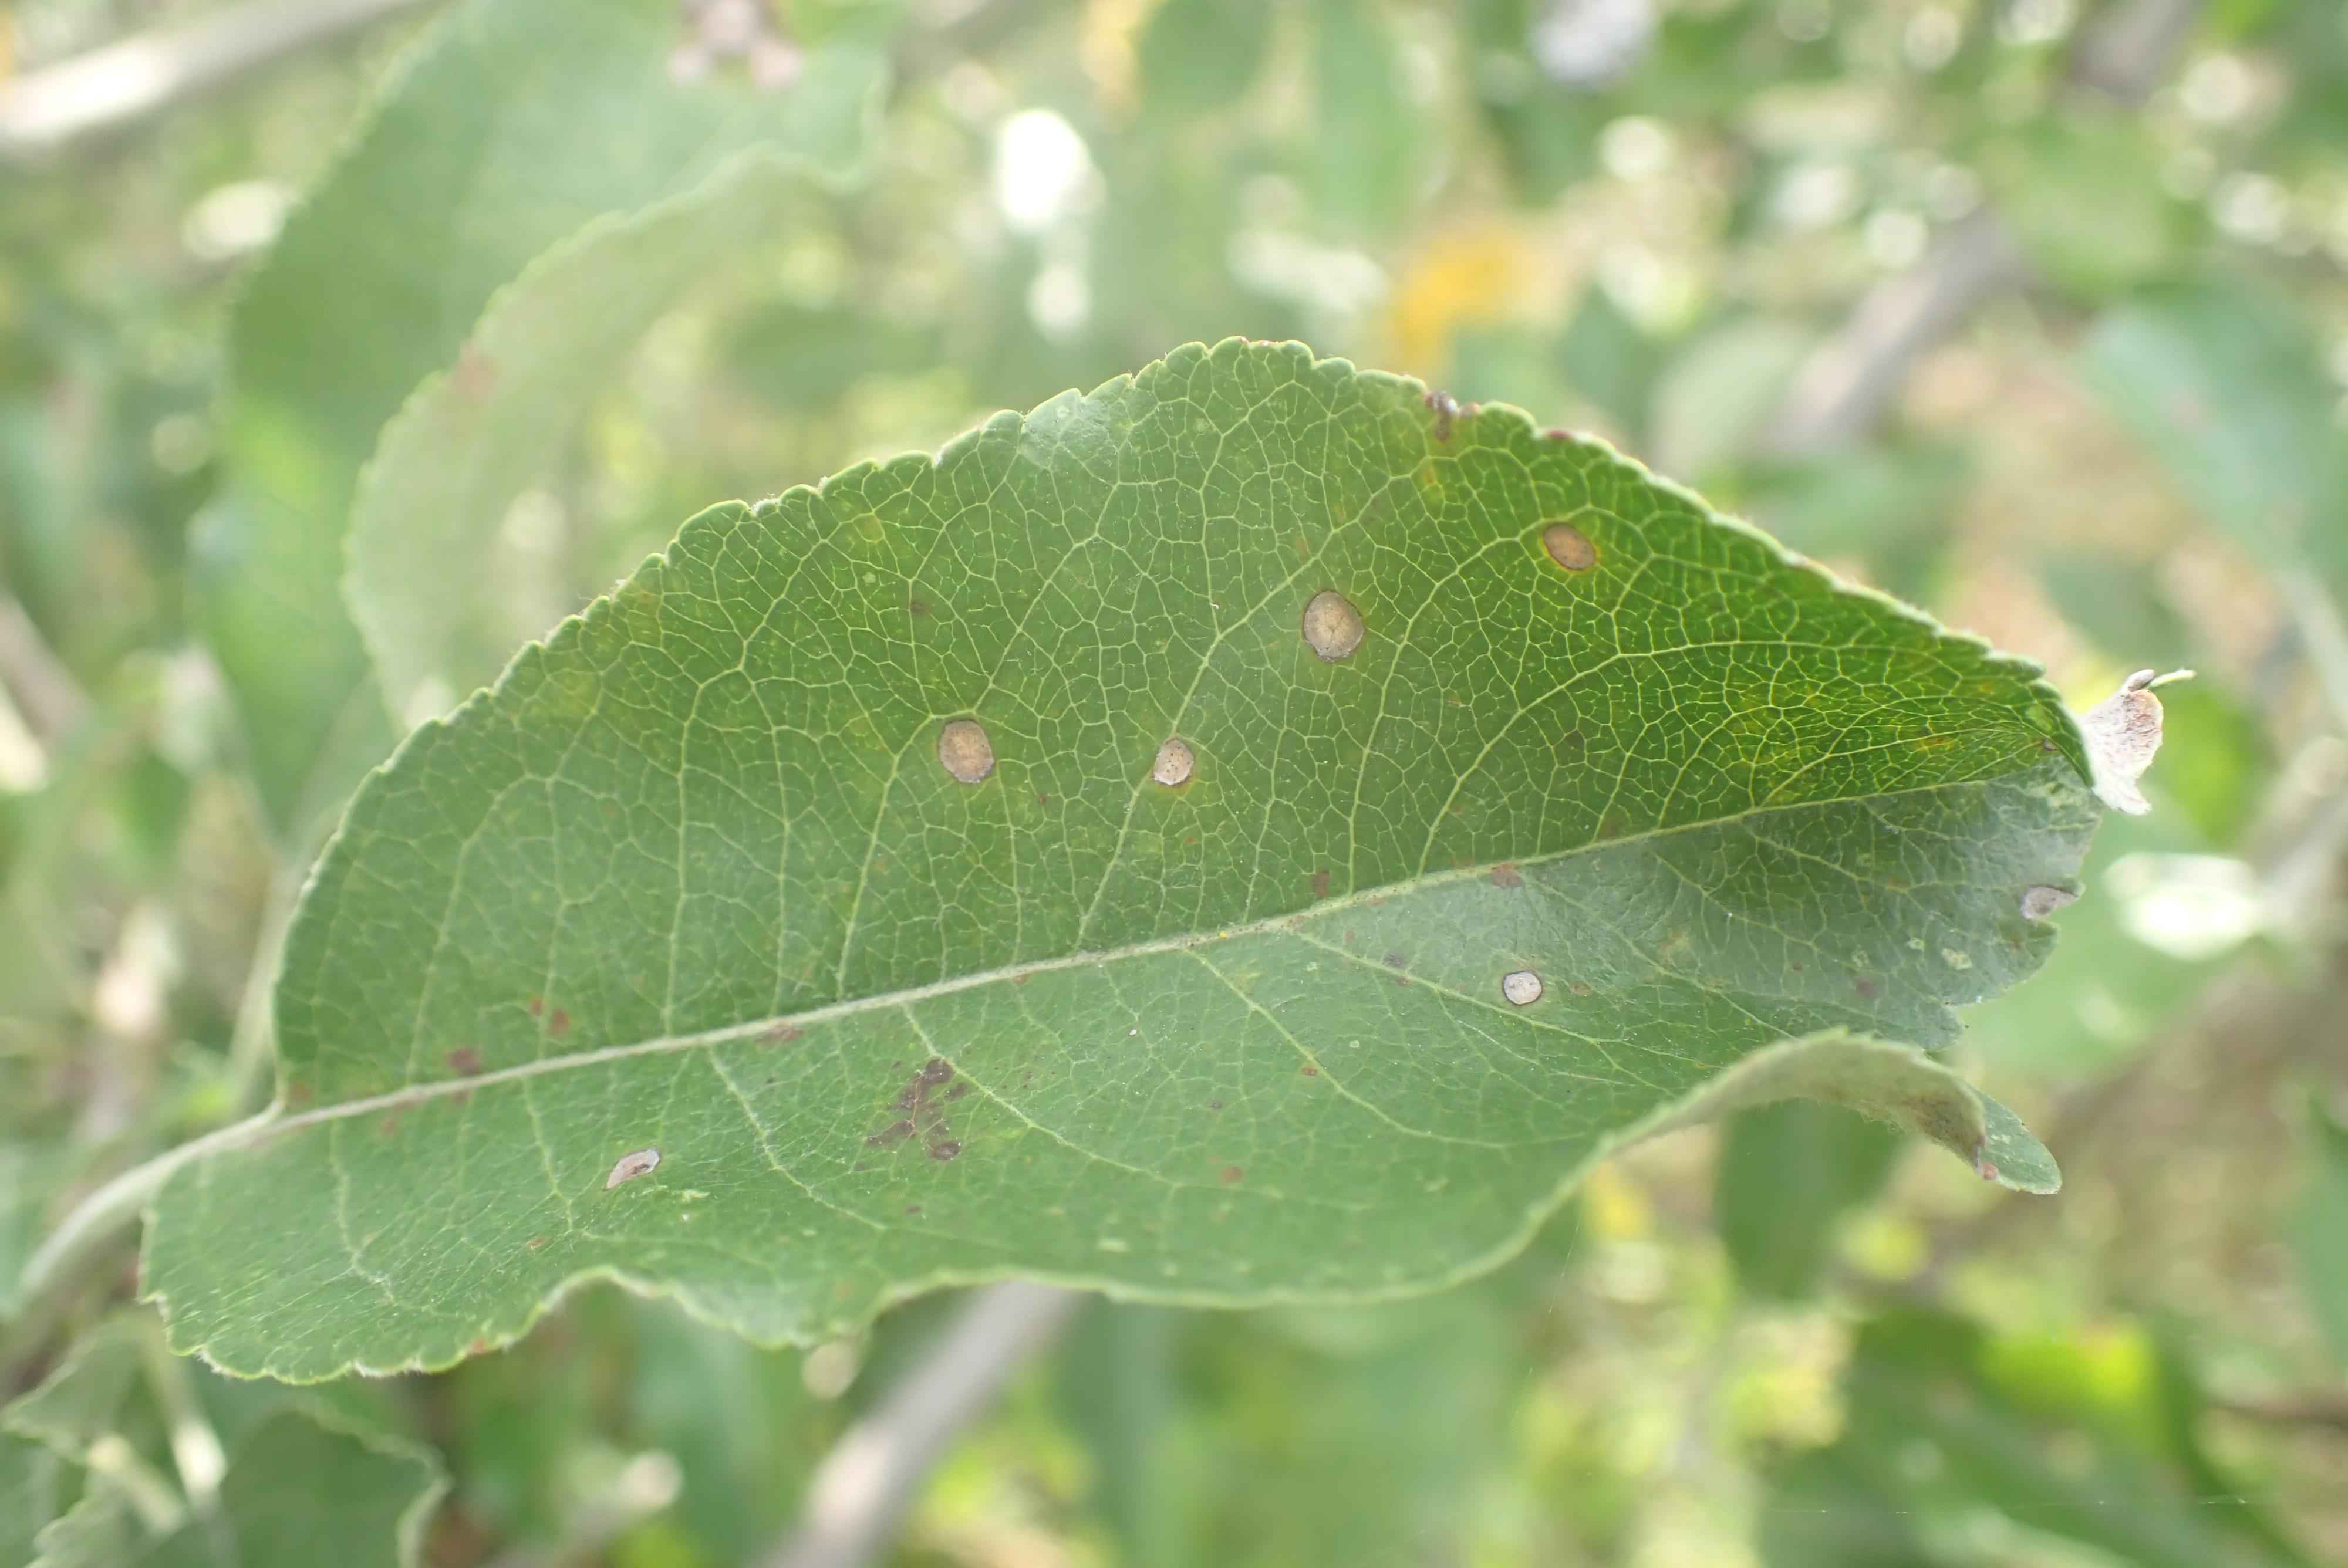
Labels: frog_eye_leaf_spot, complex